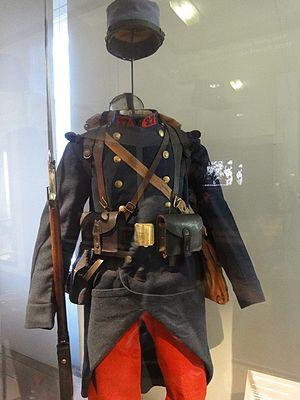
27e RI 1914 exposé à l'hôtel des invalides
Le 27ᵉ régiment d'infanterie est un régiment d'infanterie de l'Armée de terre française créé sous la Révolution à partir du régiment de Lyonnais, un régiment français d'Ancien Régime.